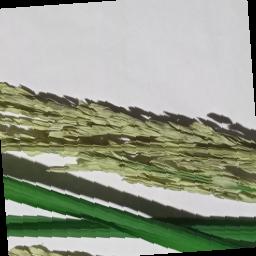
Label: Rice___Neck_Blast